Jacob de Punder

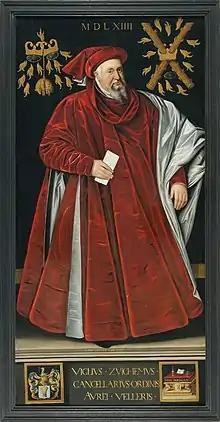
Portrait of Viglius of Aytta

De Punder was in 1559 the master of a certain Willem de Vos in Mechelen. He worked in Leipzig in 1570 before moving to Denmark, where he later died.